Pierre-Joseph Redouté

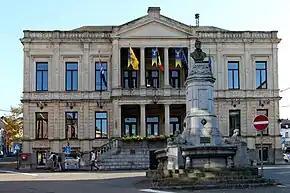
The fountain erected in honour of Pierre-Joseph Redouté in Saint-Hubert, Belgium.

Redouté was born 10 July 1759, in Saint-Hubert, in the Belgian Luxembourg. Both his father and grandfather were painters, and his elder brother, Antoine Ferdinand, was an interior decorator and scenery designer. He never had much in the way of formal education, instead leaving home at the age of 13 to earn his living as an itinerant painter, doing interior decoration, portraits, and religious commissions. Eventually, in 1782, he made his way to Paris to join his brother in painting scenery for theatres.